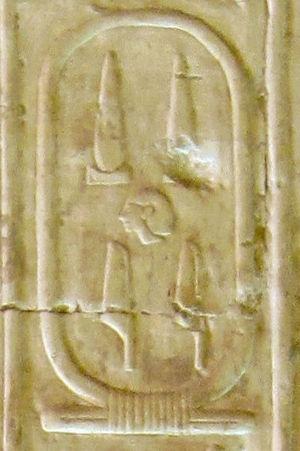
Khâsekhemoui serait le dernier souverain de la IIᵉ dynastie thinite. Il aurait succédé à Péribsen et précéda son fils Djéser de la IIIᵉ dynastie. Manéthon le nomme Kheneres. Le papyrus de Turin lui compte vingt-sept ans, deux mois, et un jour de règne.